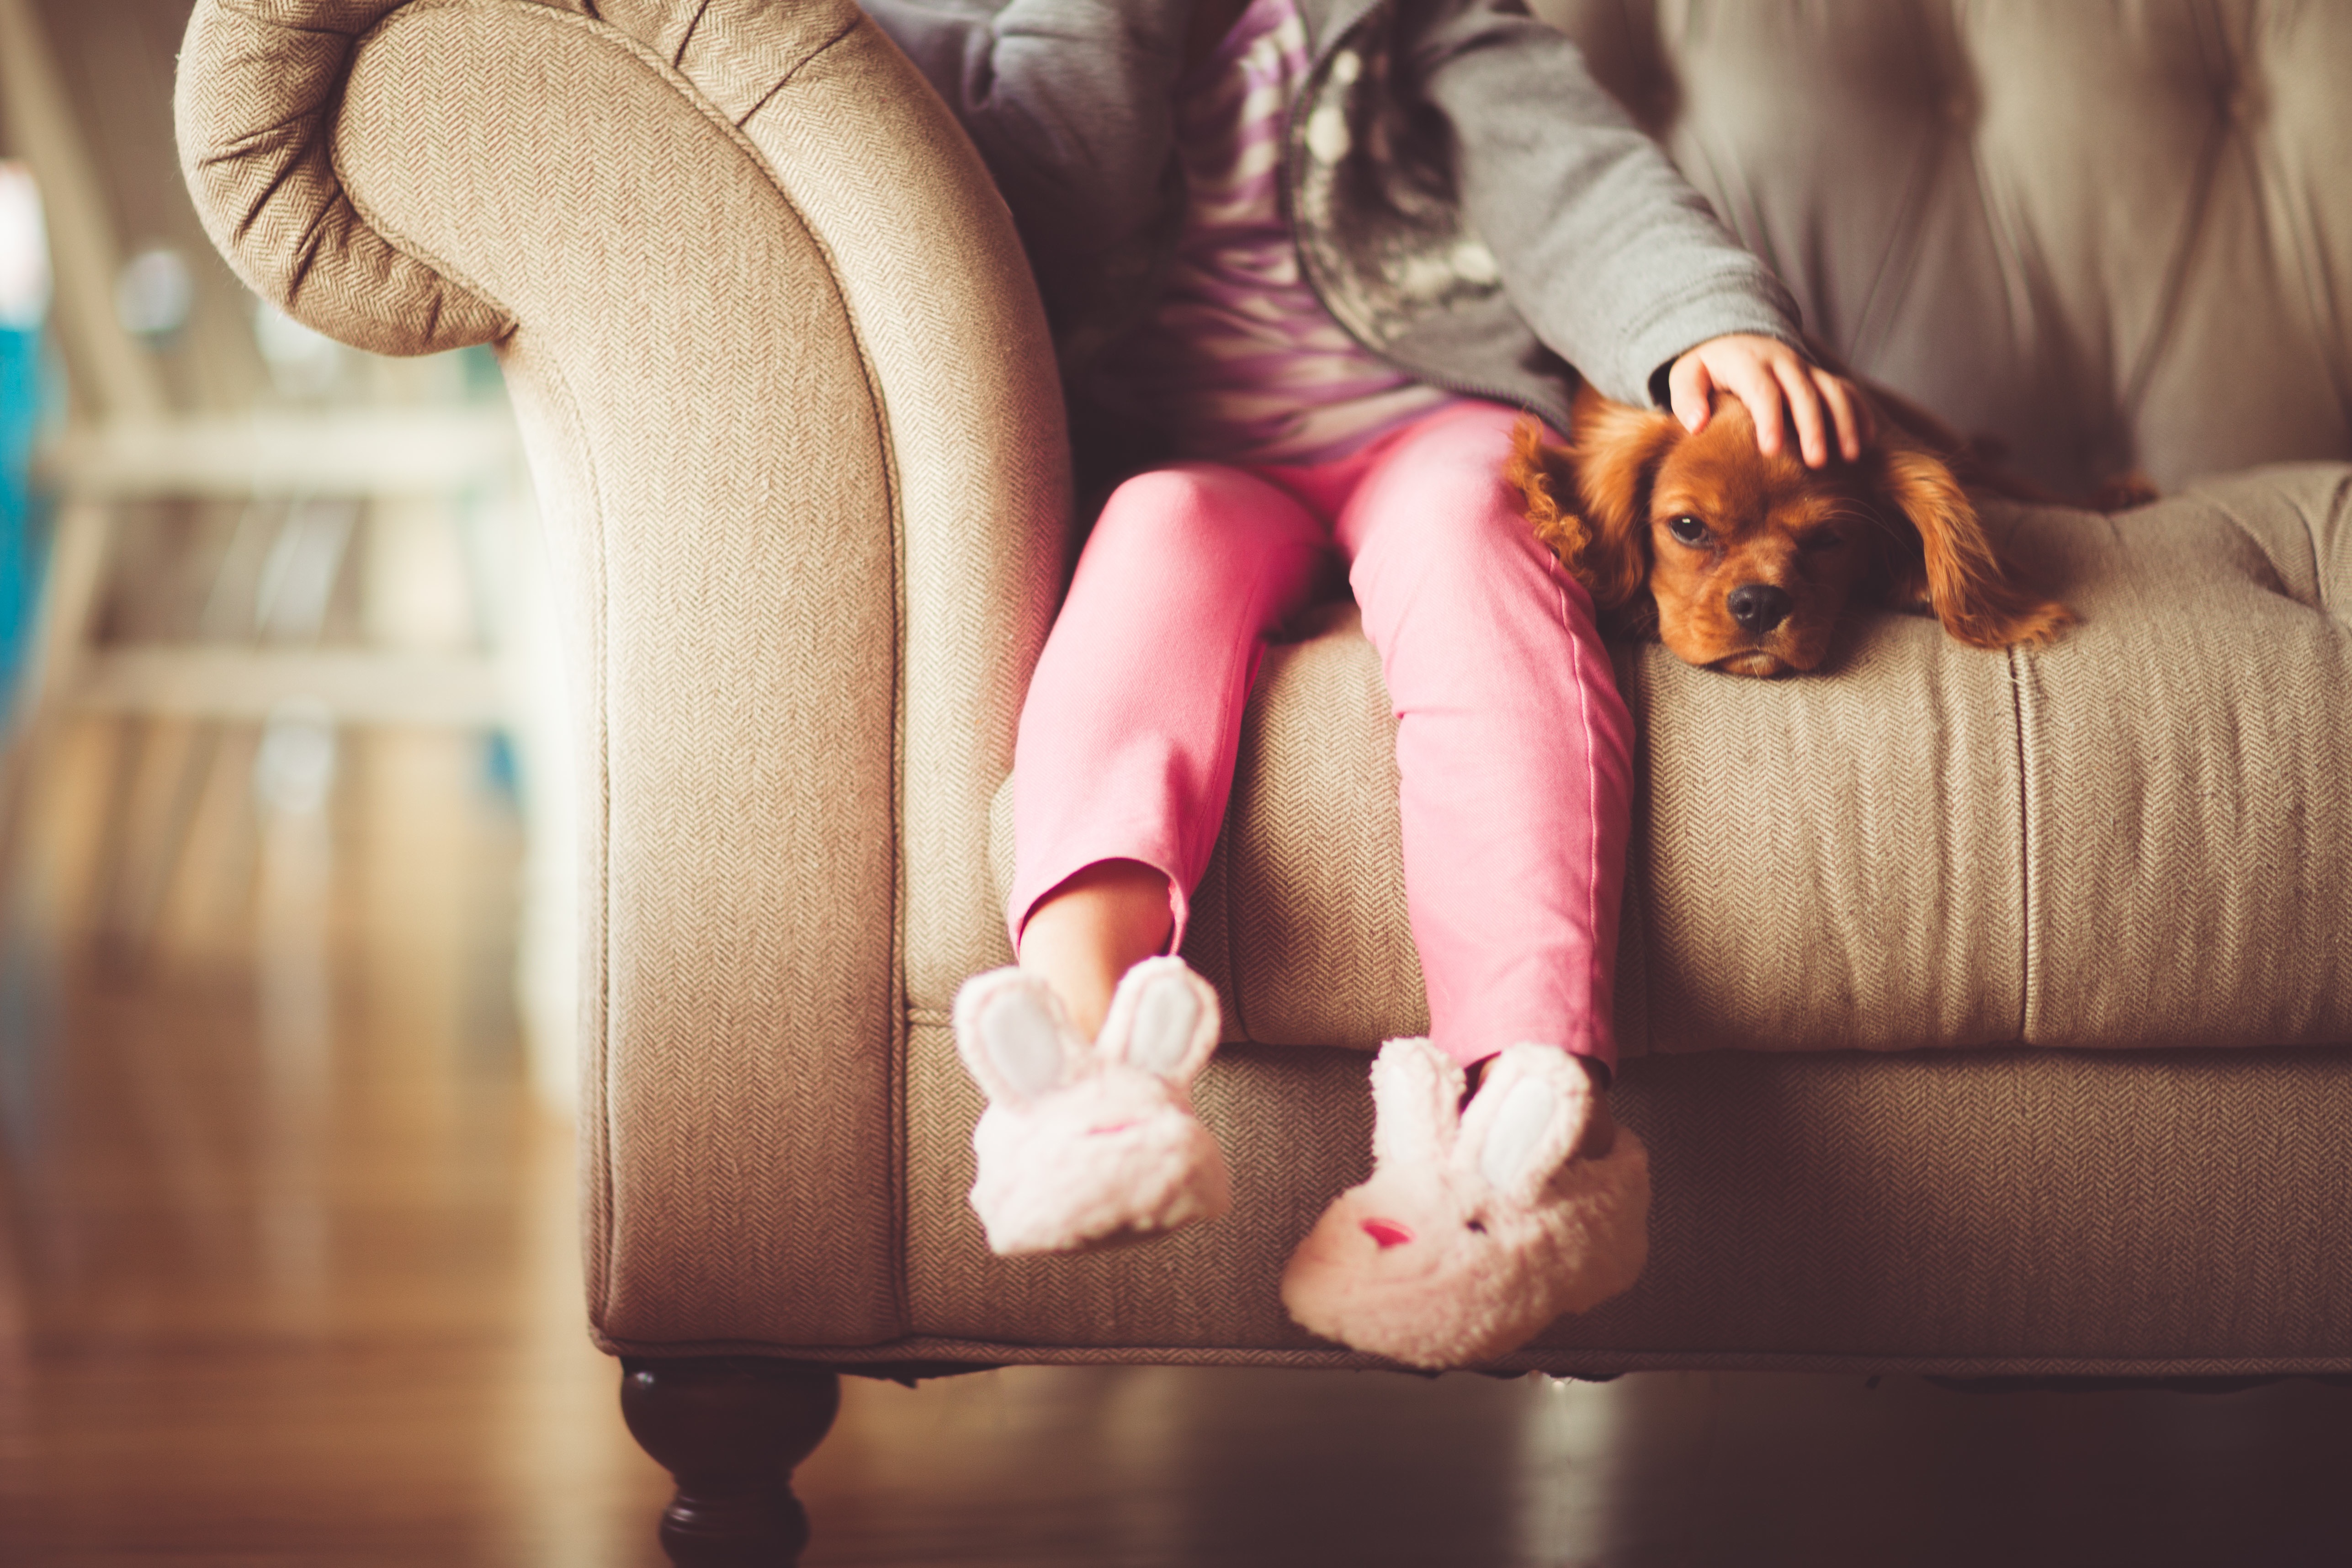
pink, leg, beauty, footwear, human leg, fur, stuffed toy, shoe, human body, hand, textile, thigh, finger, child, plush, sitting, toy, tail